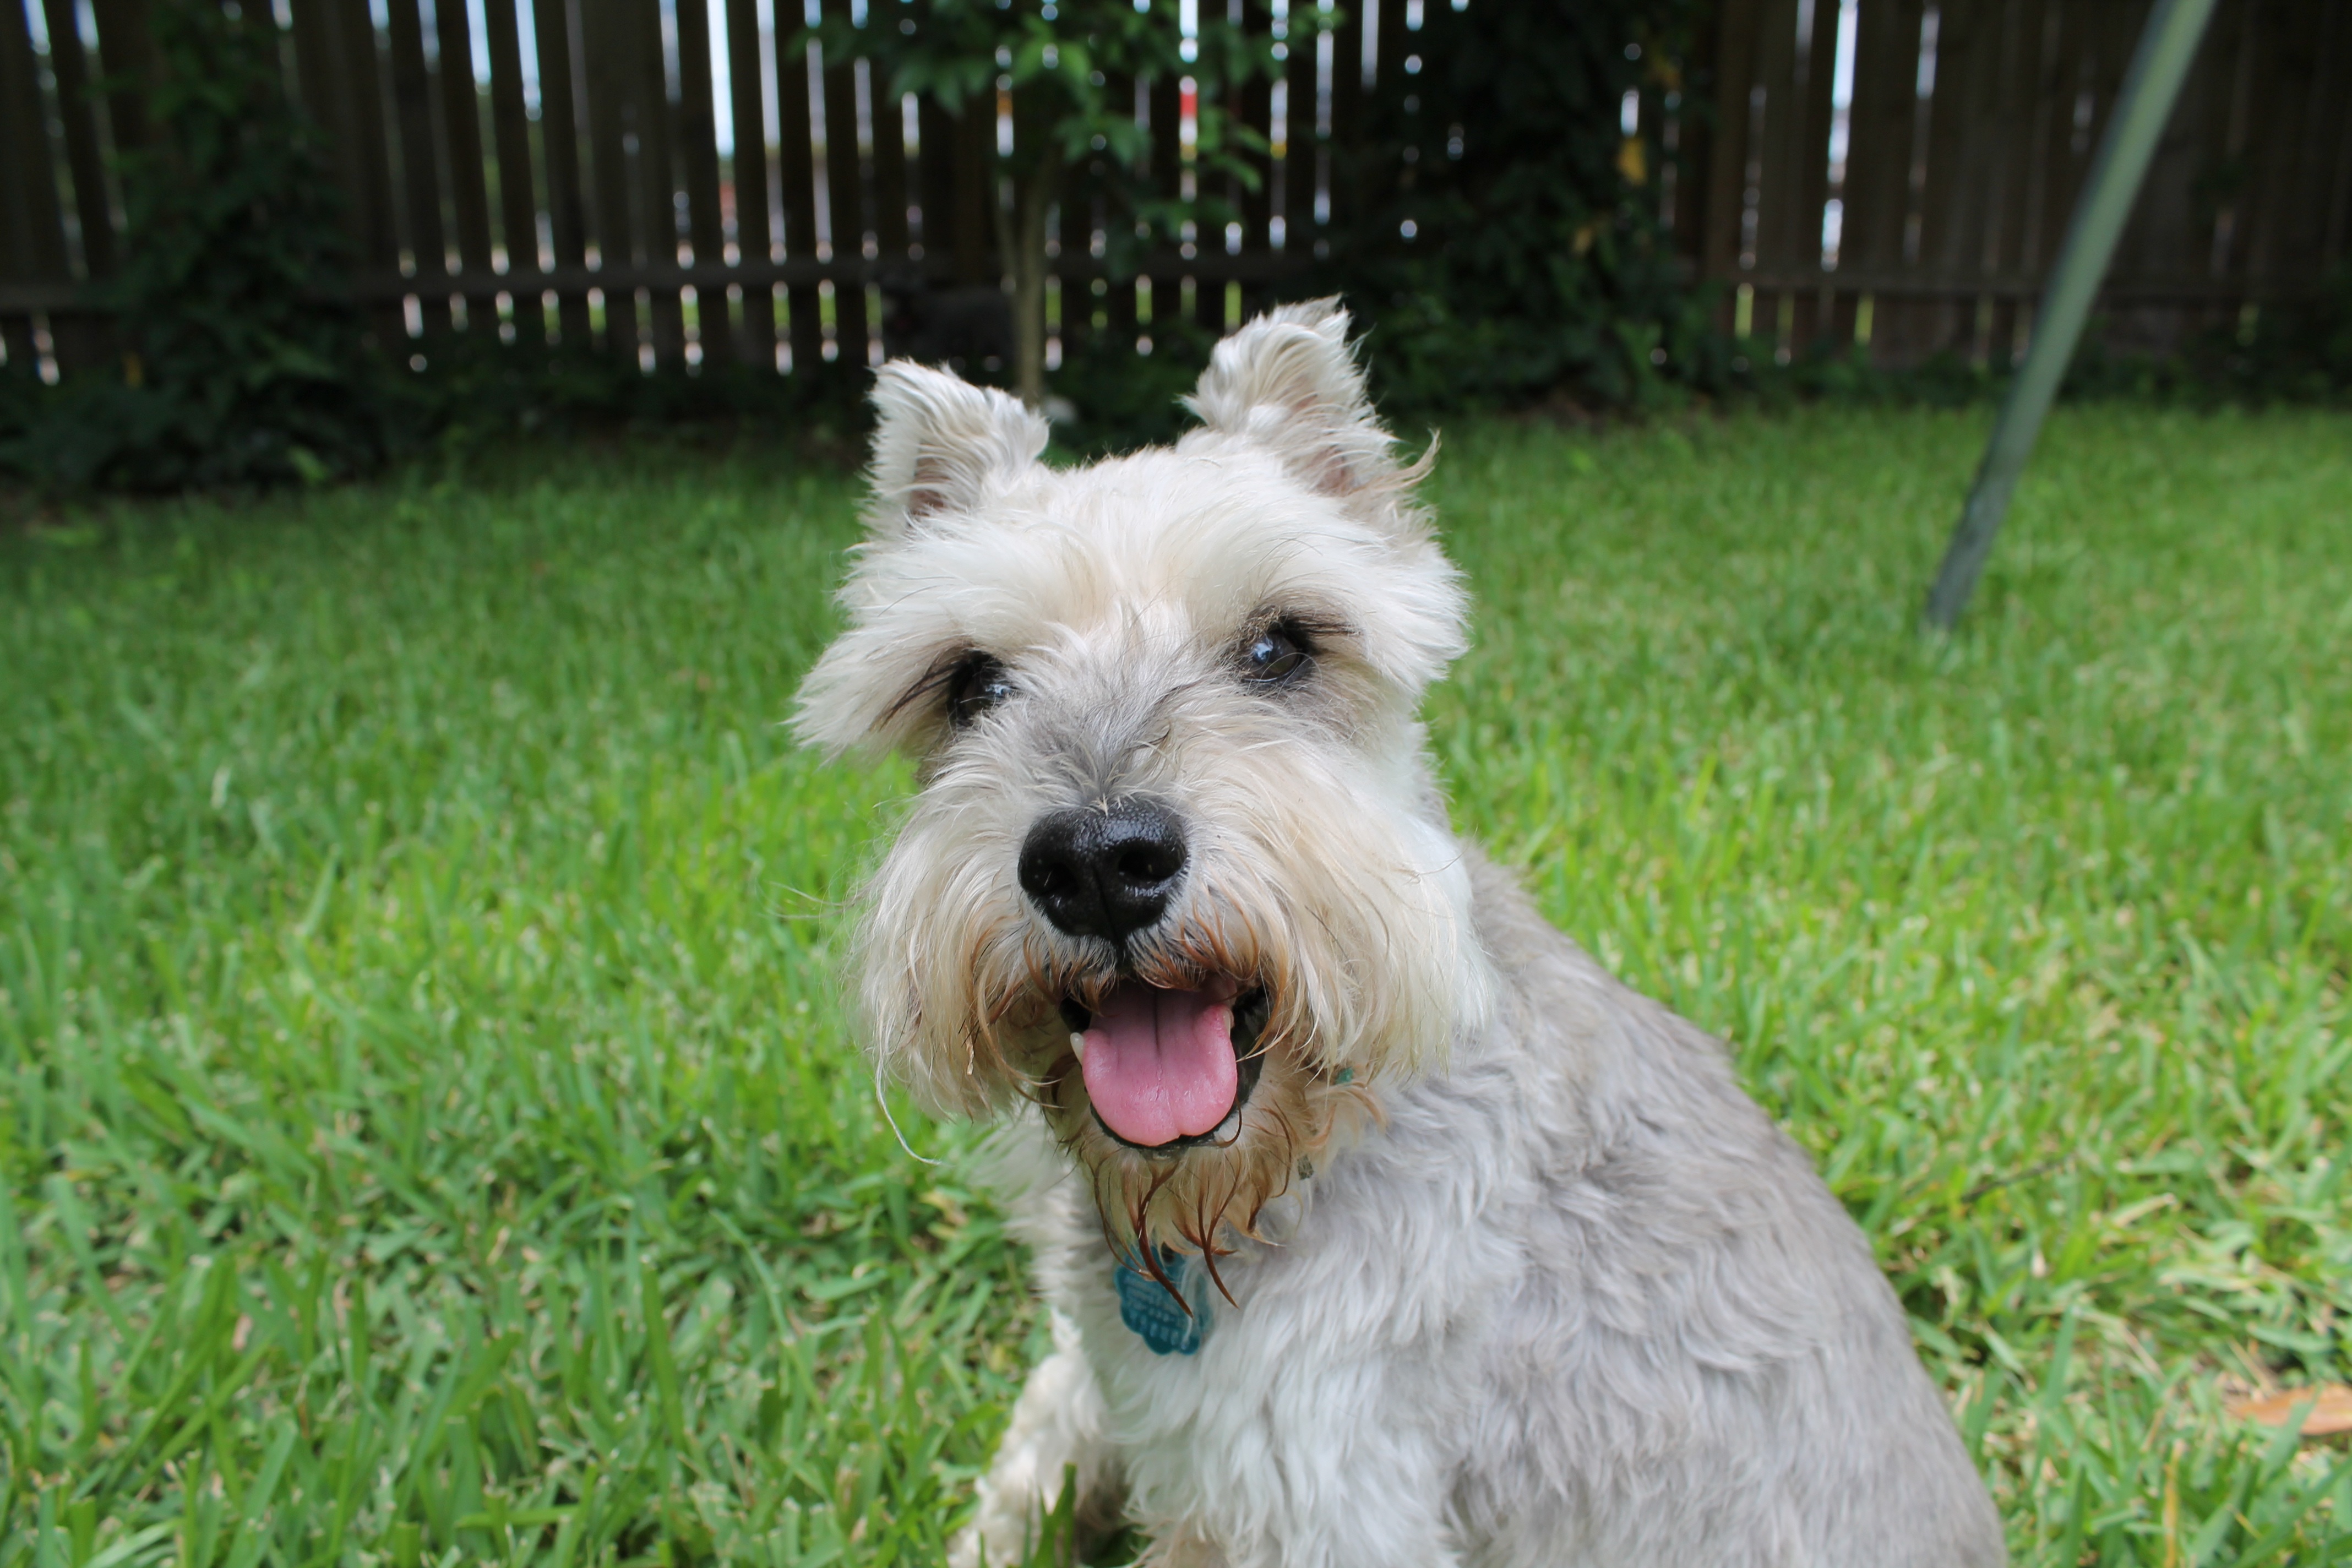
dog, cute, canine, mammal, friendship, outdoors, pets, little, vertebrate, schnauzer, miniature schnauzer, dog breed, terrier, rescue, irish soft coated wheaten terrier, cairn terrier, irish terrier, australian silky terrier, lakeland terrier, dog like mammal, carnivoran, australian terrier, west highland white terrier, schnoodle, dandie dinmont terrier, glen of imaal terrier, norwich terrier, norfolk terrier, vulnerable native breeds, irish wolfhound, wire hair fox terrier, pumi, standard schnauzer, scottish terrier, berger picard